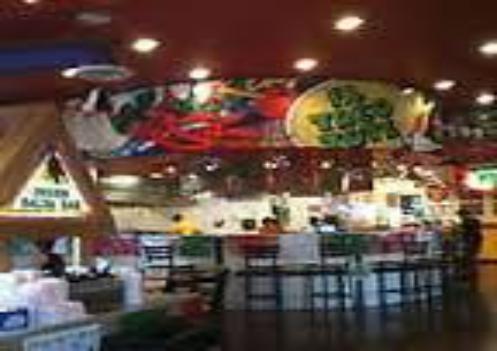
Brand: El Taco Tote
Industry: Food